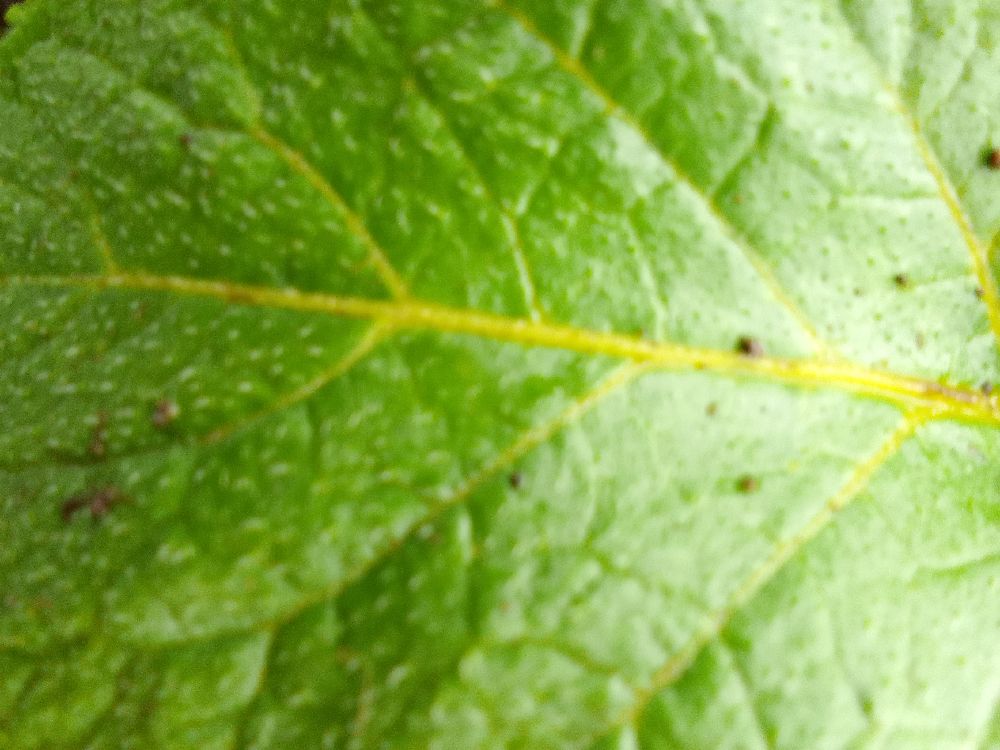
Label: Healthy